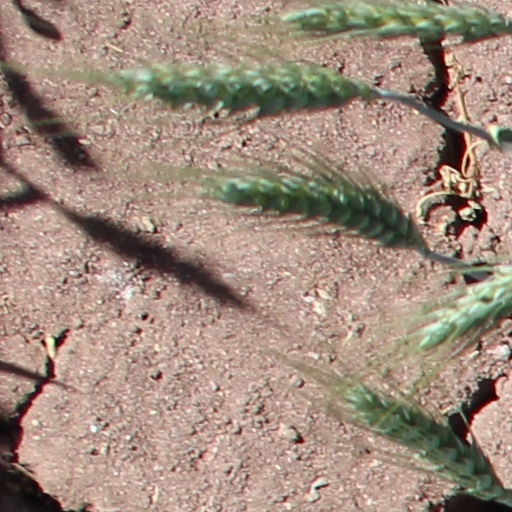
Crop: wheat